John McKoon House

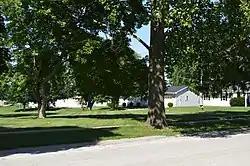
John McKoon House site, July 2015

John McKoon House, also known as Johnson House, was a historic home located at La Grange, Lewis County, Missouri. It was built about 1857, and was a two-story, five-bay, brick I-house with Greek Revival style design elements. It had a -story brick rear ell enlarged about 1876. It featured an original two story portico with square wood columns and a simple wide cornice with delicately scaled dentil molding. It has been demolished.